Mind the gap

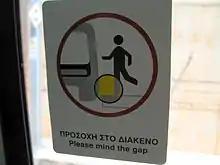
"Mind the gap" sticker in an Athens Metro train, in both Greek and English

"Mind the gap" or sometimes "watch the gap" is an audible or visual warning phrase issued to rail passengers to take caution while crossing the horizontal, and in some cases vertical, spatial gap between the train doorway and the station platform edge.